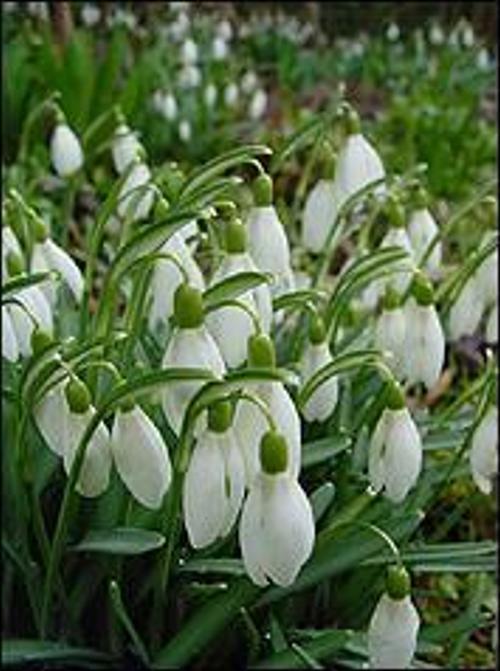
Flower: Snowdrop